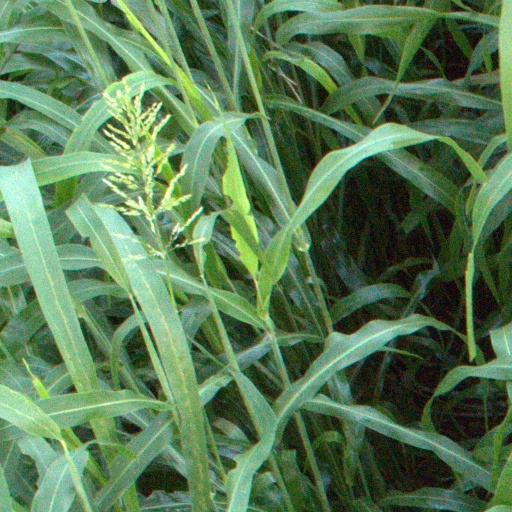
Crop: sorghum